Bengkulu

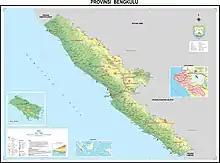
Map of Bengkulu

Traditional sources suggest that the name Bengkulu or Bangkahulu derived from the word "bangkai" and "hulu" which means 'carcasses located in a stream'. According to the story, there was once a war between small kingdoms in Bengkulu, resulting in many casualties from both sides in the streams of Bengkulu. These casualties soon rotted as they were not buried, lying in river streams. This etymology is similar to the story of a war between the Majapahit Empire and the Pagaruyung Kingdom in Padang Sibusuk, an area once ruled by the Dharmasraya empire, which also derives the name Padang Sibusuk from casualties rotting on the battlefield. During the European colonial era, the region was known as Bencoolen or British Bencoolen.